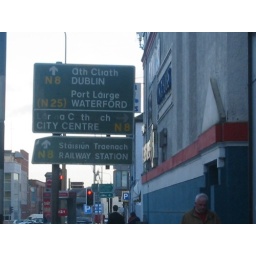
near the bridge crossing the river lee